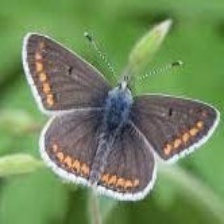
Species: BROWN ARGUS
Butterfly family (ImageNet category): lycaenid_butterfly